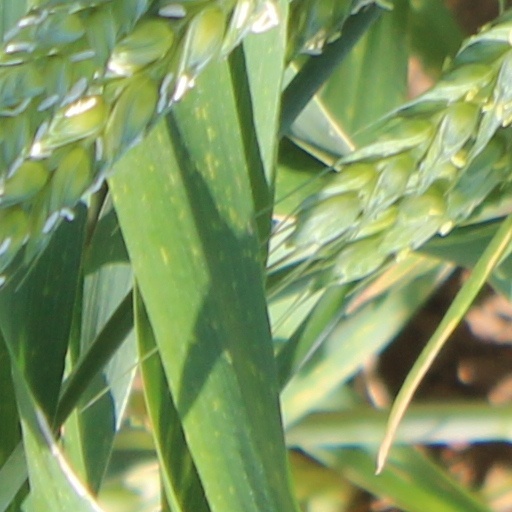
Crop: wheat